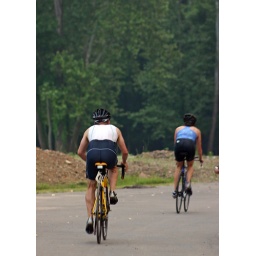
June 1st LR Sprint TRI with the swim in the ski lake and the bike and run on the NLR River trail